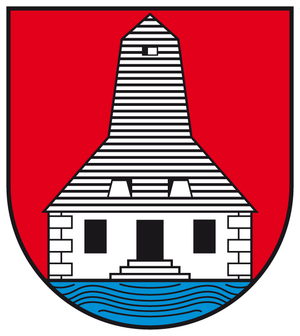
Bad Dürrenberg
Coat of arms of Bad Dürrenberg
Bad Dürrenberg er en by i Saalekreis i den tyske delstat Sachsen-Anhalt.